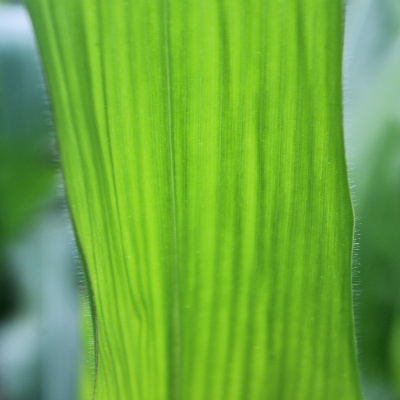
Crop: Maize
Condition: healthy